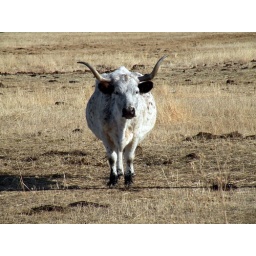
Big dumb cow in the middle of a field looking at me.